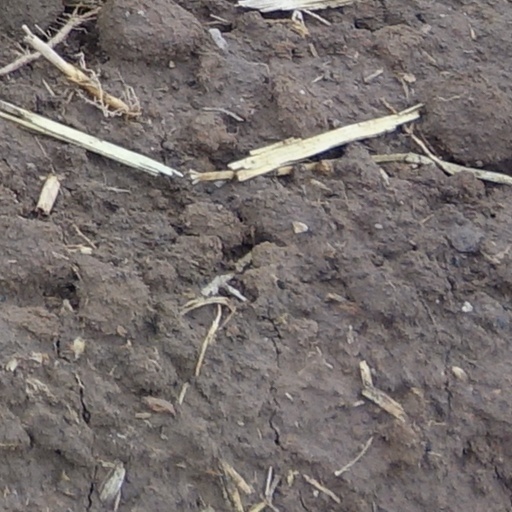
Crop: wheat